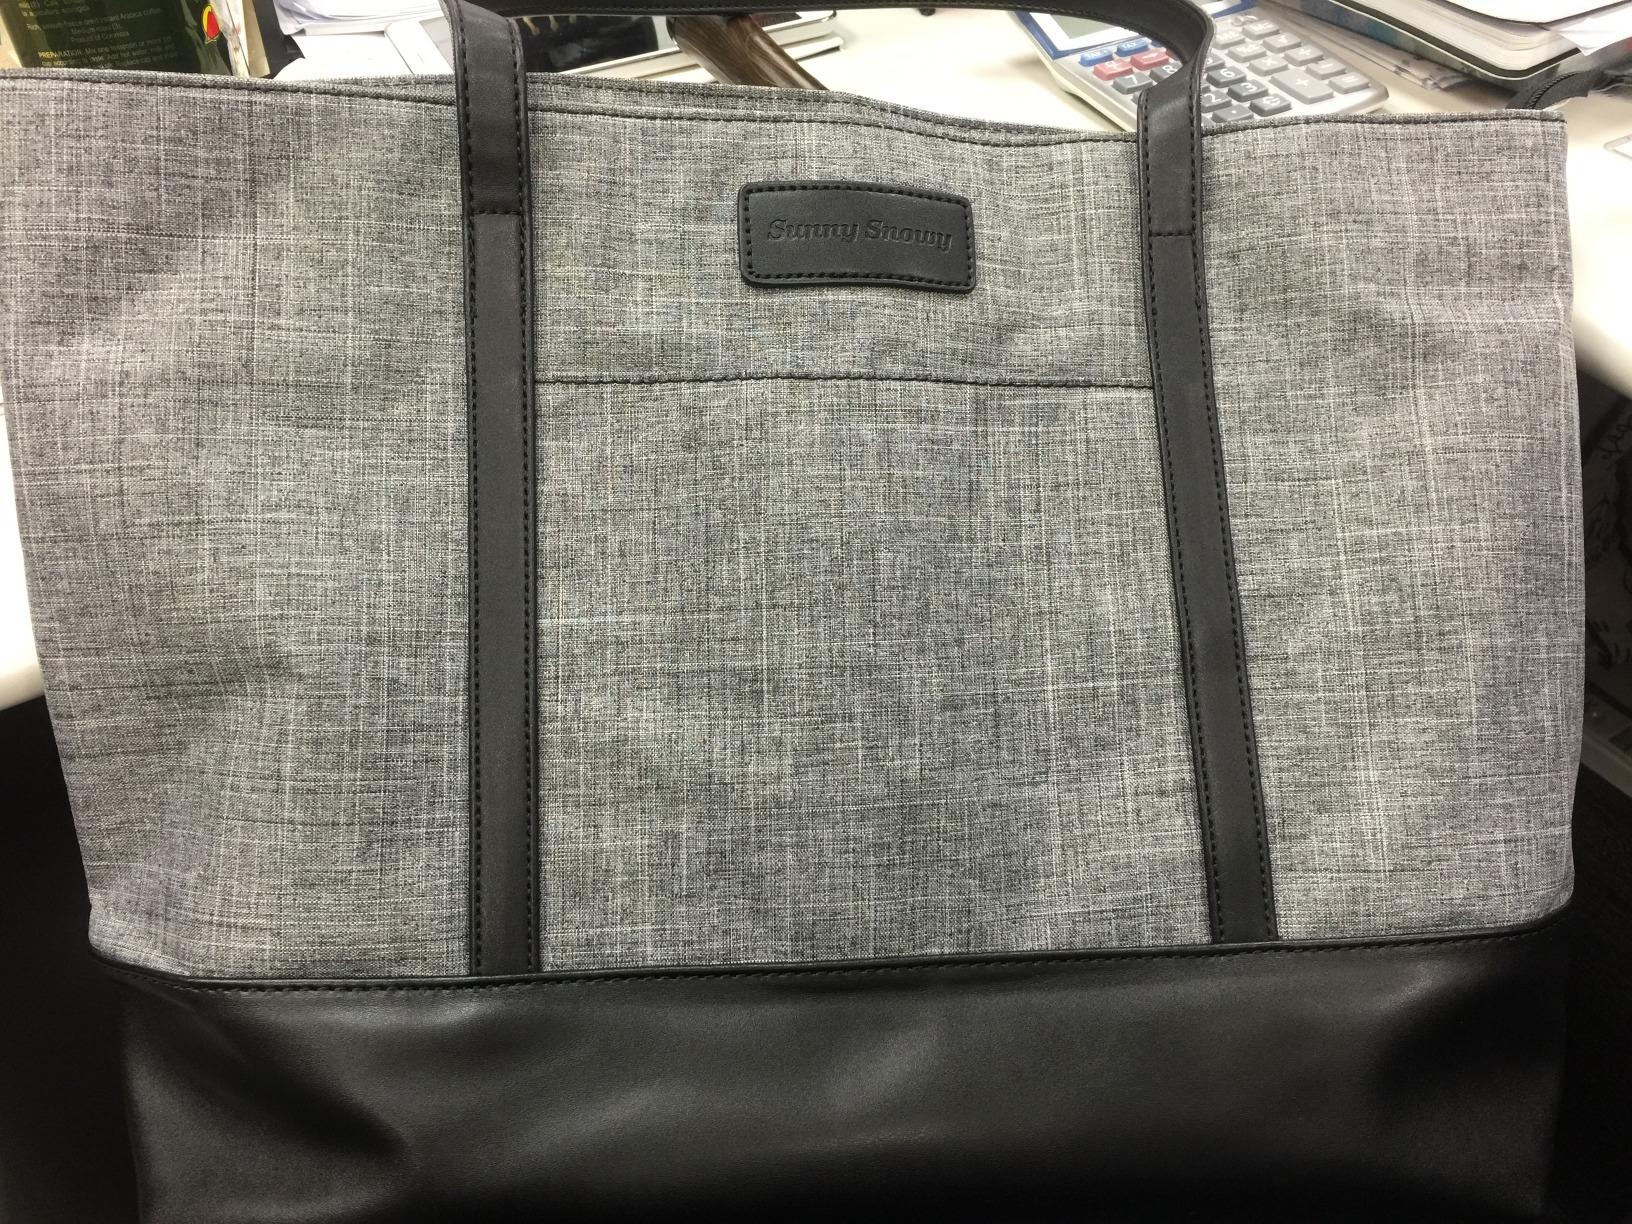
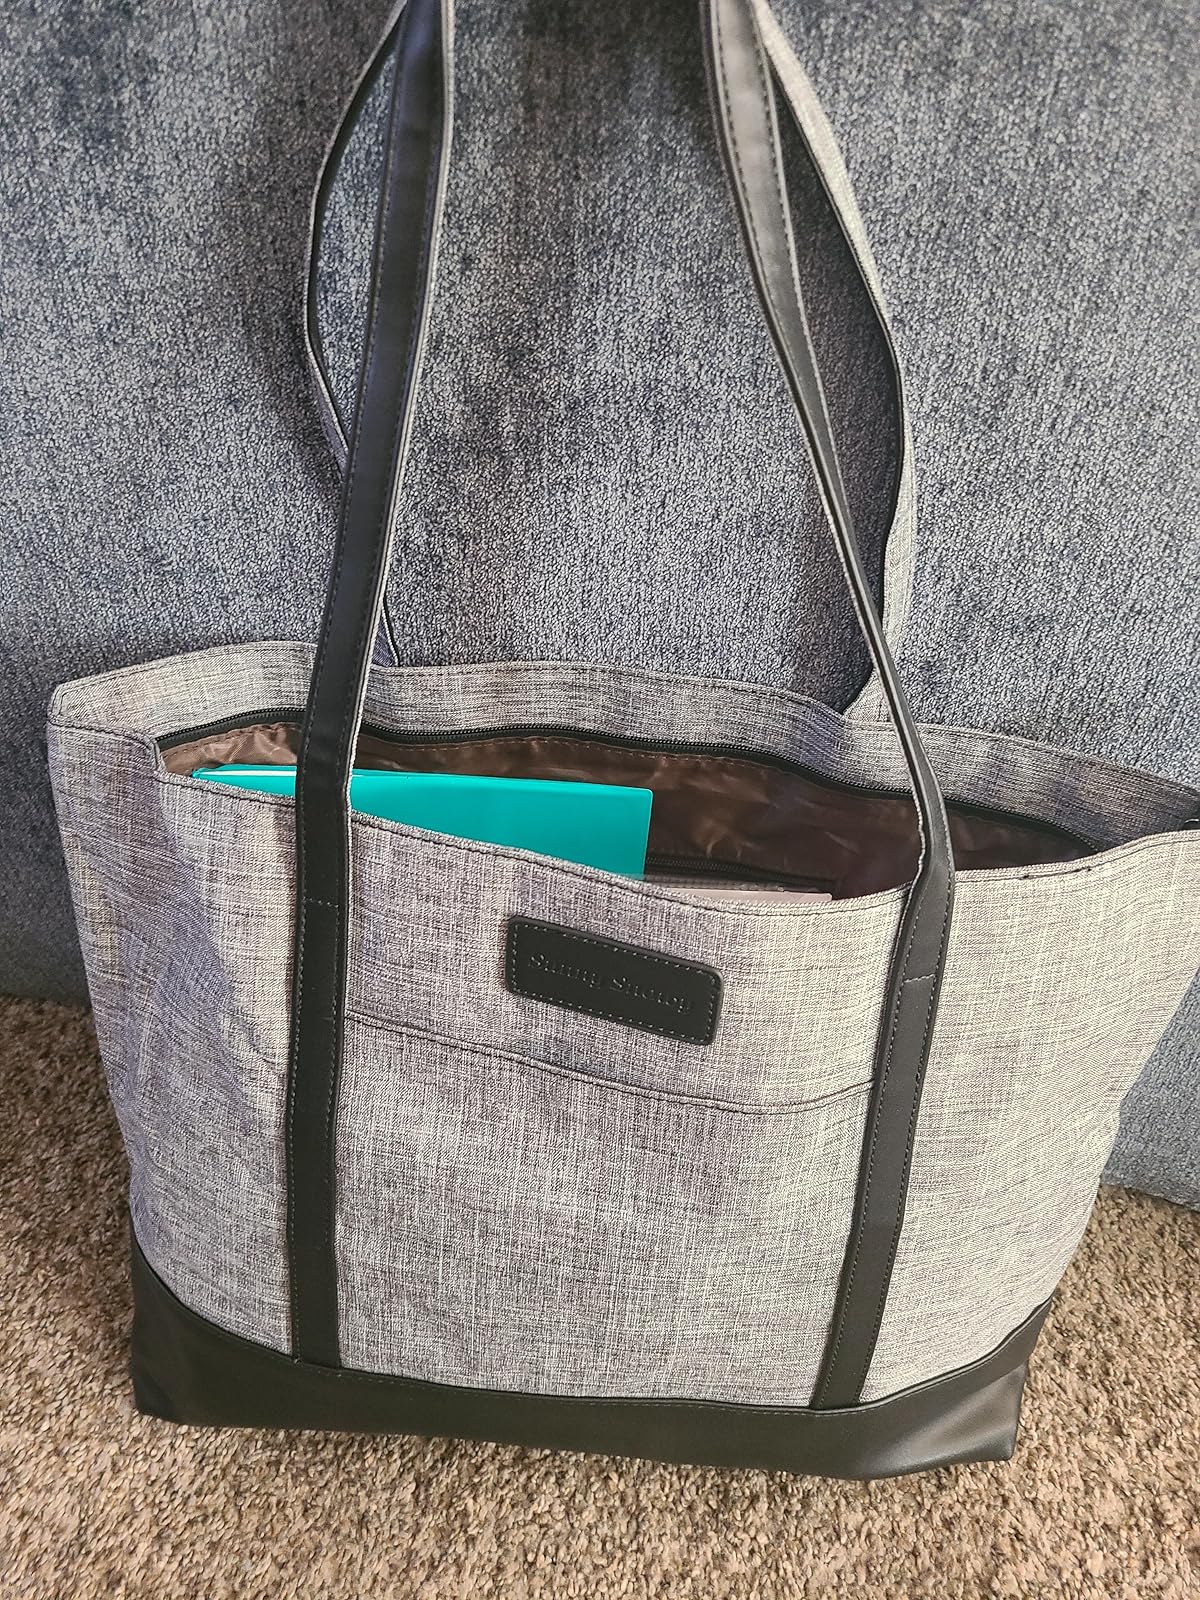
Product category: bag
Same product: yes